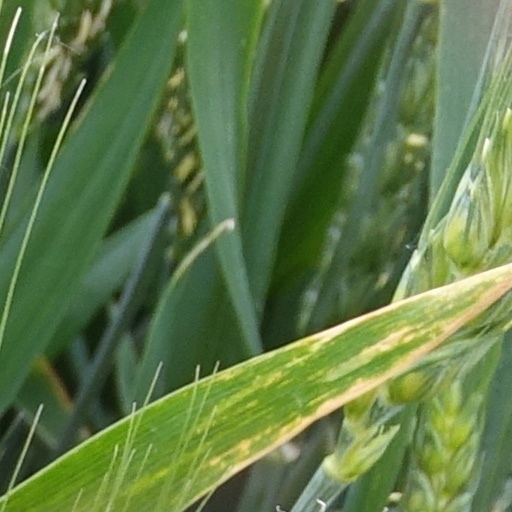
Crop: wheat